Battle of Drewry's Bluff

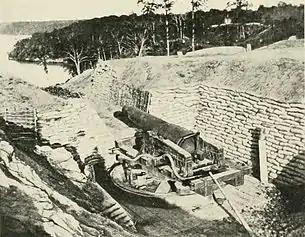
Confederate gun at Battery Dantzler, Drewry's Bluff.

The only obstacle protecting Richmond from a river approach was Fort Darling on Drewry's Bluff, overlooking a sharp bend down river from the city. The Confederate defenders, including marines, sailors, and soldiers, were supervised by navy Commander Ebenezer Farrand and by army Captain Augustus H. Drewry (the owner of the property that bore his name) of the Southside Heavy Artillery. The eight cannons in the fort, including field artillery pieces and five naval guns, some salvaged from "Virginia", commanded the river for miles in both directions. Guns from , including an smoothbore, were just upriver and sharpshooters gathered on the river banks. An underwater obstruction of sunken steamers, pilings, debris, and other vessels connected by chains was placed just below the bluff, making it difficult for vessels to maneuver in the narrow river.